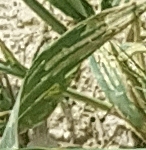
Label: Wheat___Yellow_Rust